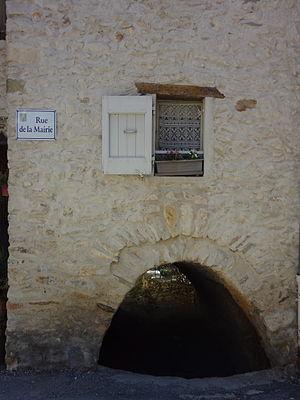
Mallefougasse-Augès est une commune française, située dans le département des Alpes-de-Haute-Provence en région Provence-Alpes-Côte d'Azur.